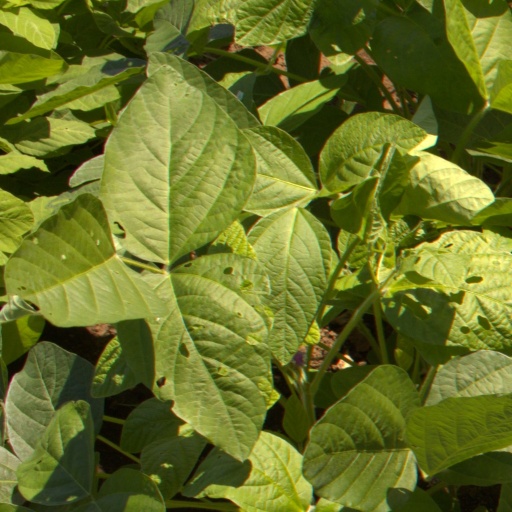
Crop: soybean